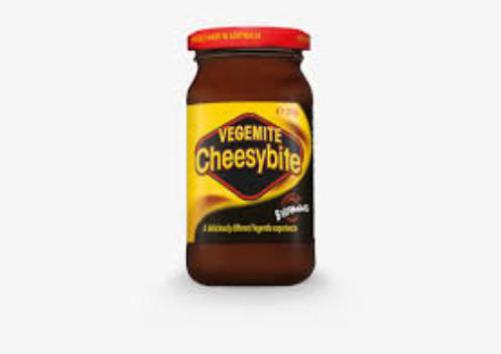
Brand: cheesybite
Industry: Food